Alcantarilha

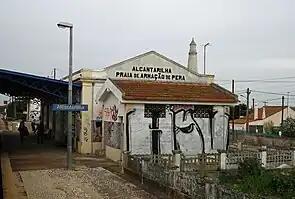
The former rail station of Alcantarilha-Armação de Pêra, hinting at Alcantarilha's history with its neighbouring parish

During the Middle Ages, and beginning of the modern era, little is known about the activities of the communities of Alcantarilha, except for activities related with the defense of the Algarve coast and rare descriptions of the settlement in the 16th century. The oldest description came from 1573, and reflected by João Cascão, King Sebastian's personal chronicler, who accompanied the king through the Algarve to survey the defenses along the coast. The monarch had ordered the completion of the walls of Alcantarilha in 1571, which were part of a project began in the reign of John III. King Sebastian visited on 28 January 1573 for a short visit, to find the project completed. João Cascão left behind a historical account, on the small "hamlet" of Alcantarilha, that included 150 neighbours and completely encircled by a wall of bulwarks.